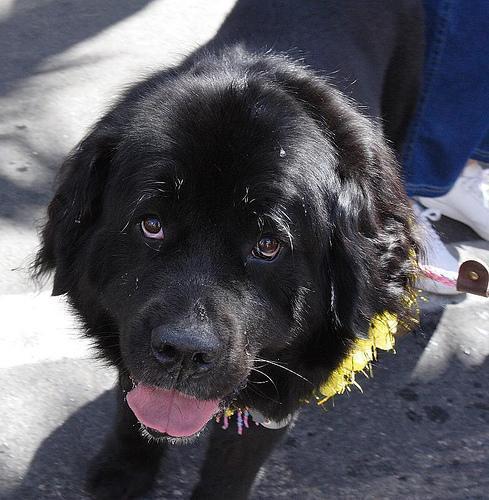
newfoundland